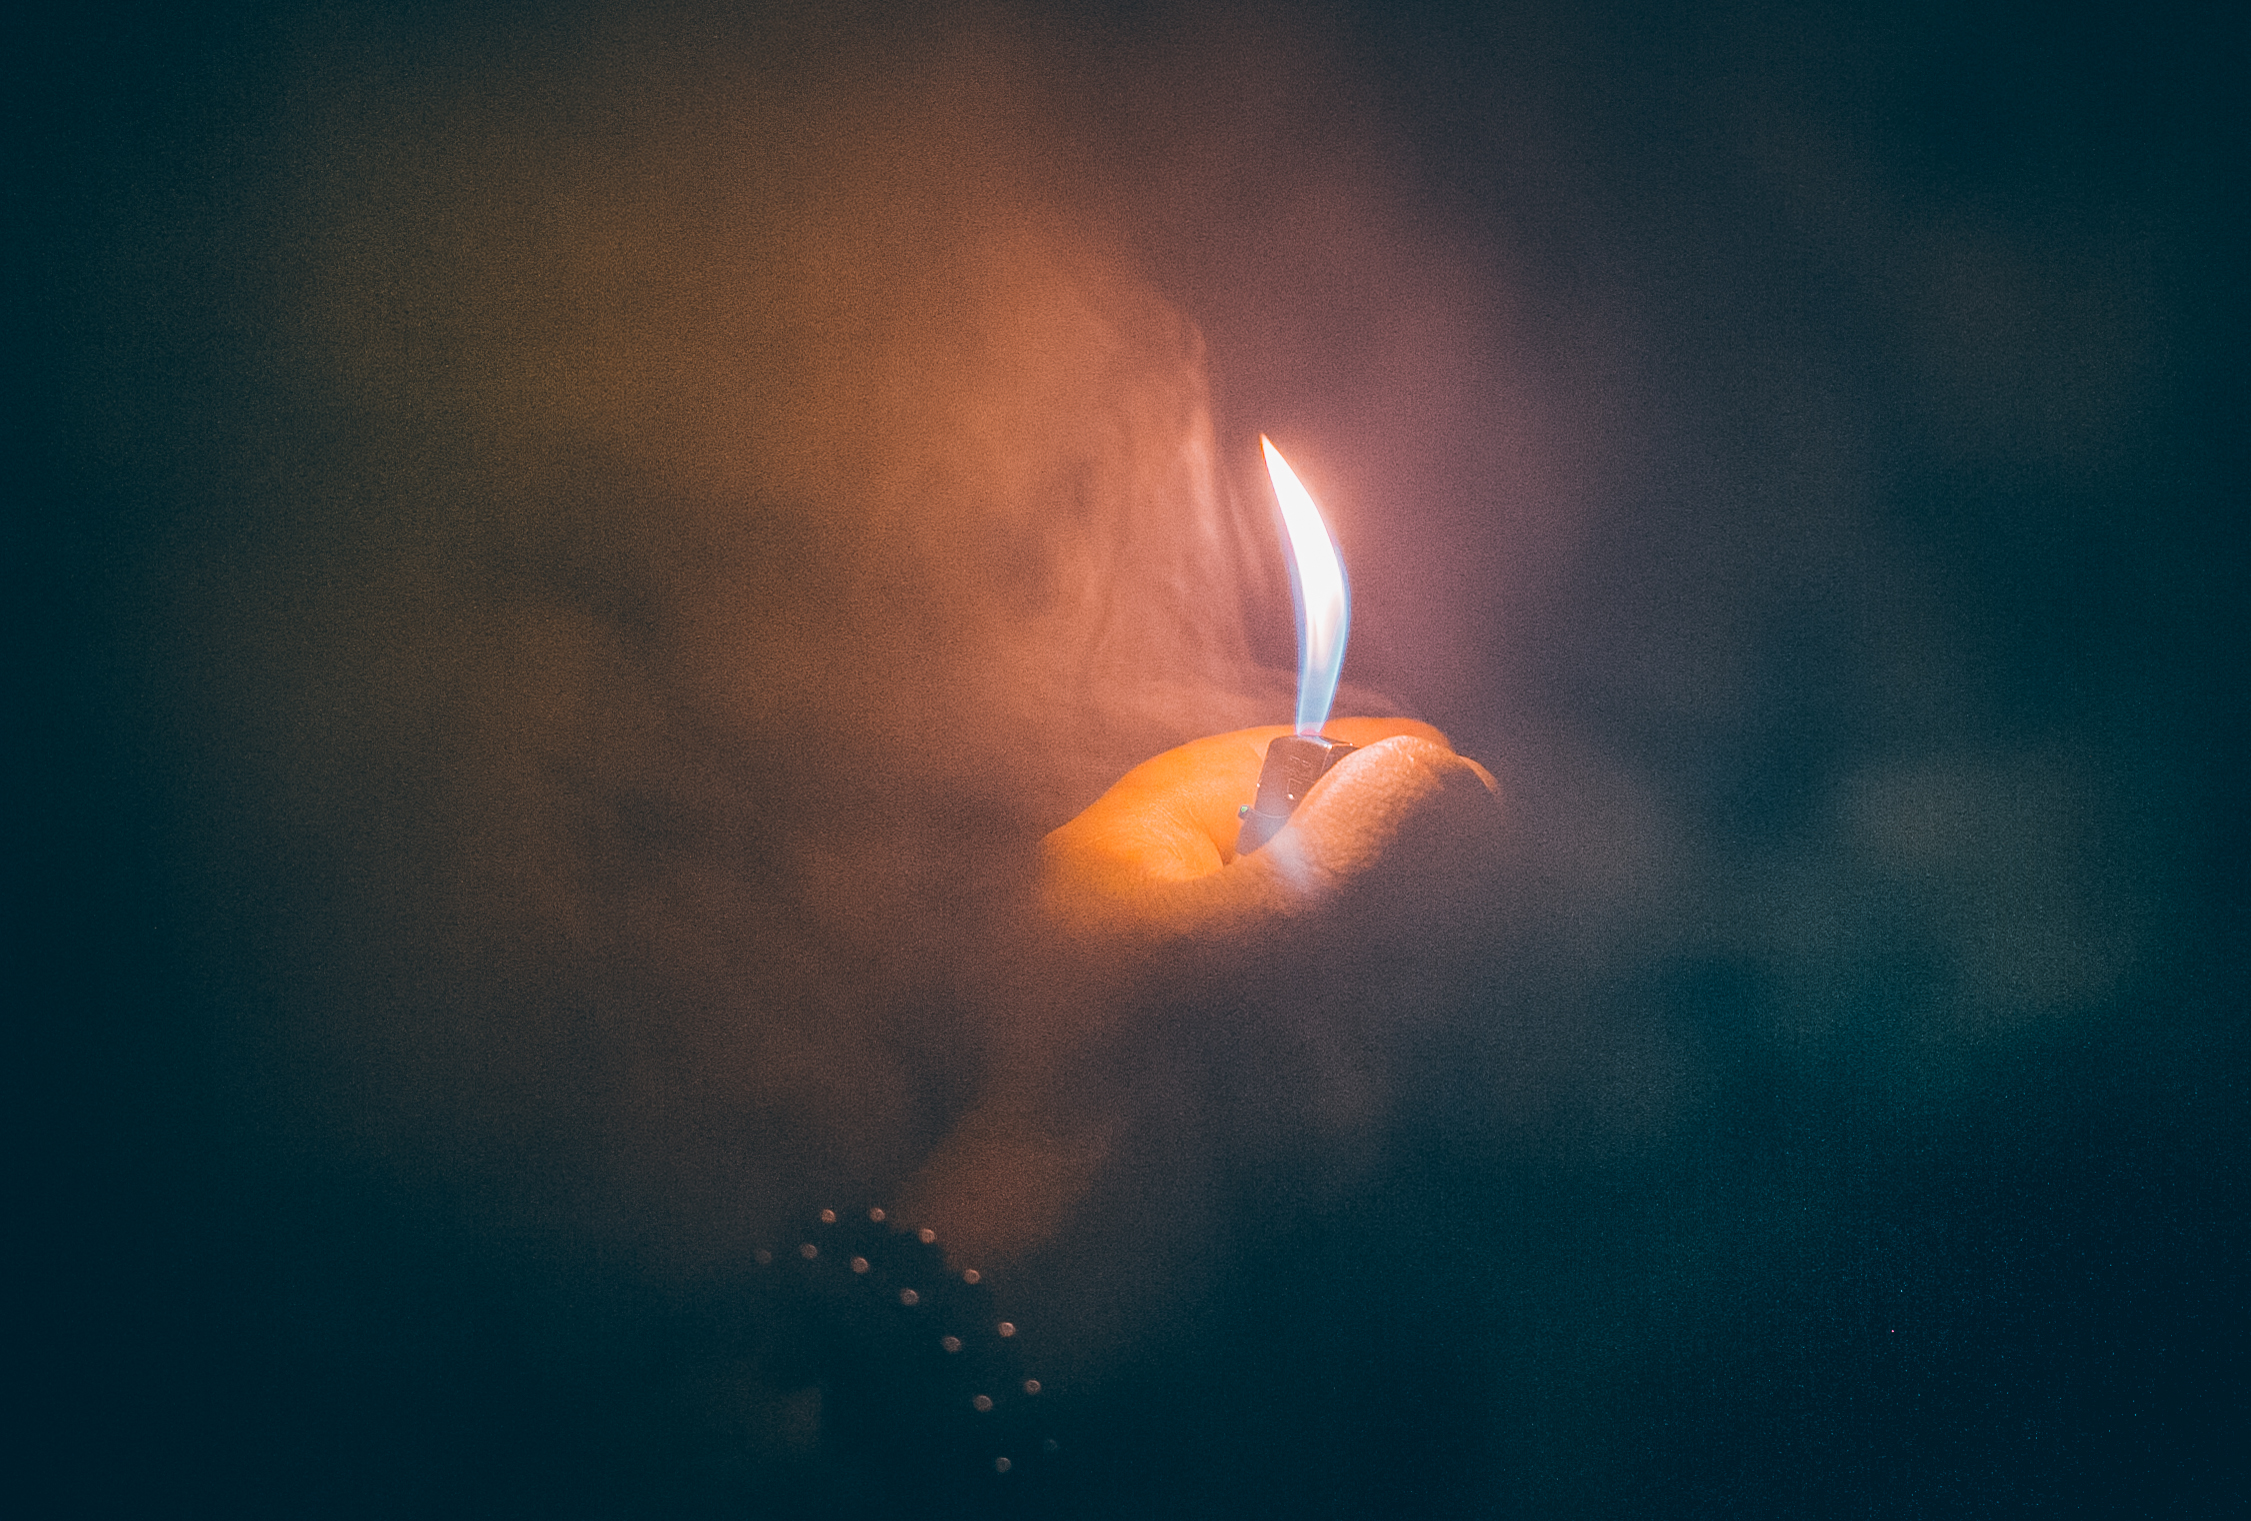
hand, light, blur, cloud, sky, night, sunlight, atmosphere, foggy, smoke, dark, evening, reflection, flame, darkness, outer space, energy, illuminated, lighter, lights, flare, focus, bright, astronomical object, warmly, atmosphere of earth, computer wallpaper, geological phenomenon, luminescence